Kangra Valley Railway

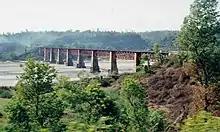
Dehar Bridge near Harsar Dehri Station

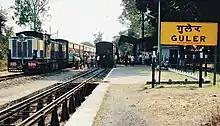
Guler Station with inspection Pit.

After leaving Talara, train descends into the Beas river and Pong Dam Basin . The line continues in South-South-Easterly direction to reach, Balle Da Pir Larath and Bharmar, the next two stops respectively. The next station is Jawanwala Shahr, which serves Jawali, a small town. It is from this stop that the line had to be diverted from its original route, which formerly headed southwards serving the erstwhile stations of Anur and Mangwal, both of which have been abandoned.